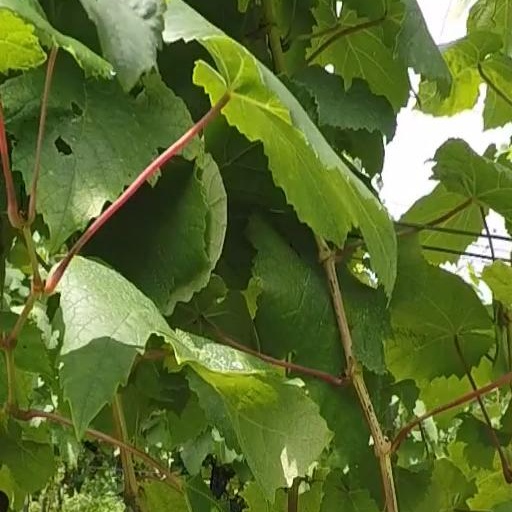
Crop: grape